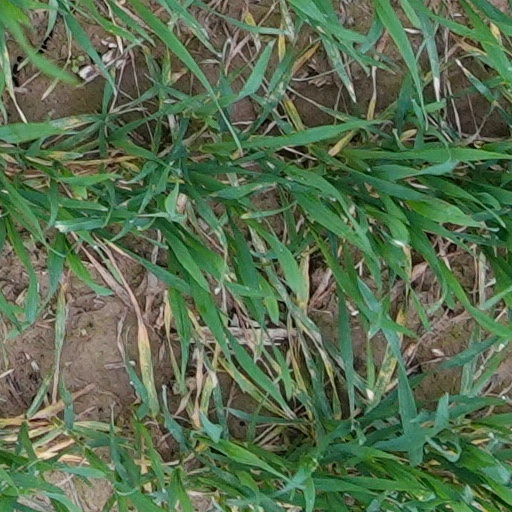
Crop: wheat